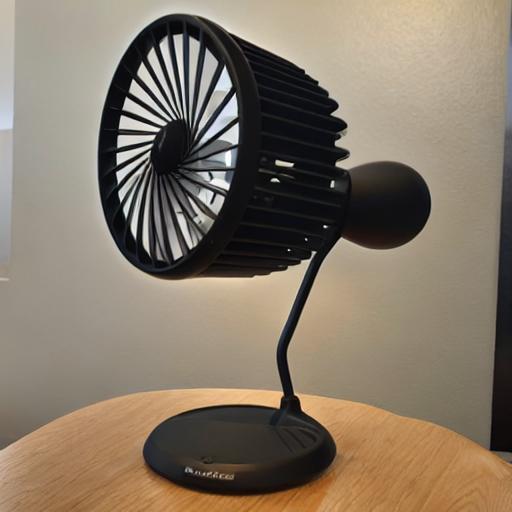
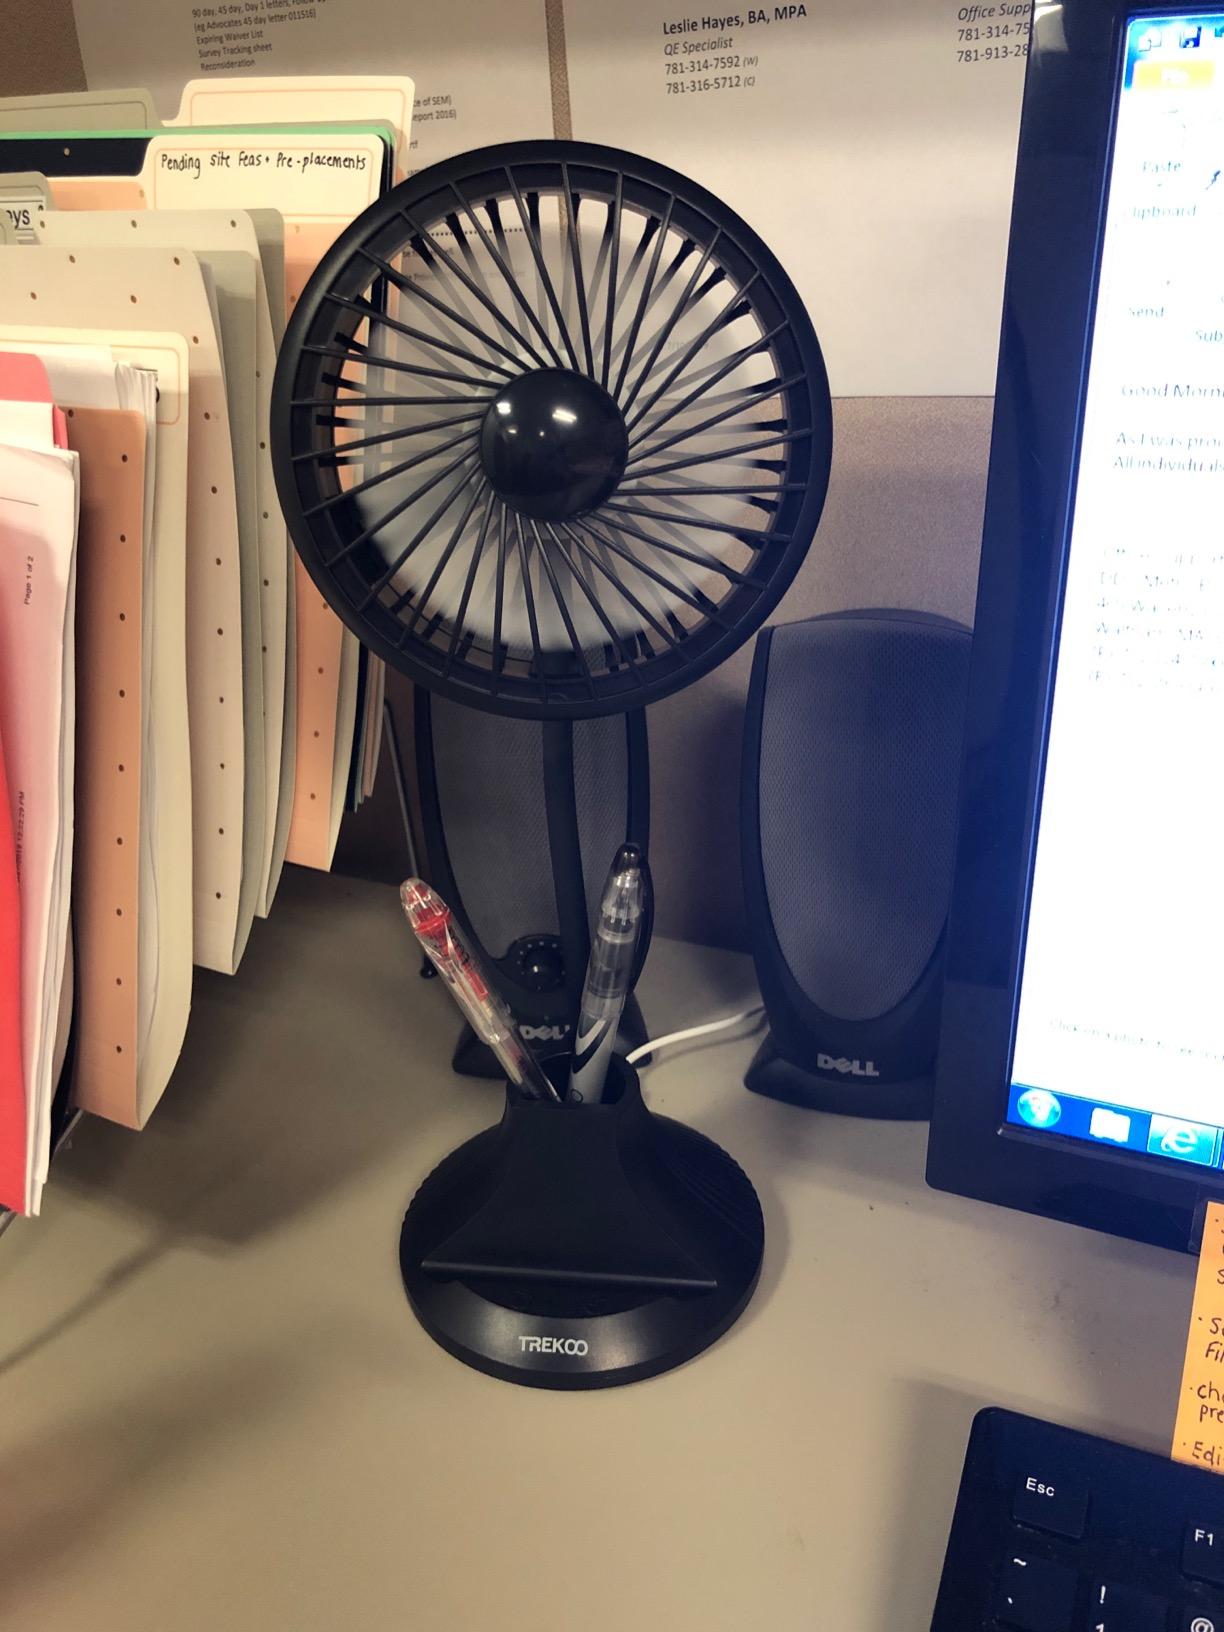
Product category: fan
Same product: no